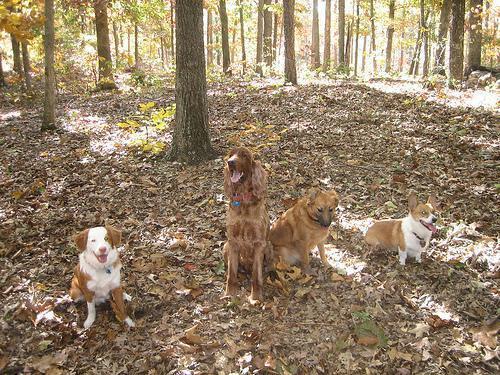
Irish_setter